Estadio El Bayu

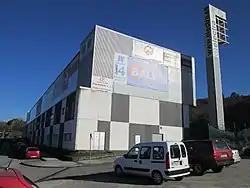

Estadio El Bayu is a football stadium in Pola de Siero, Siero, and is the home of Club Siero.